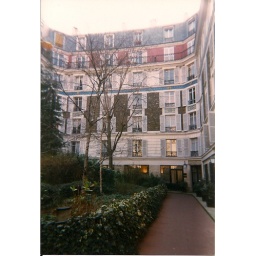
We lived in an apartment here with our dog and cat for one year 1997-1998.